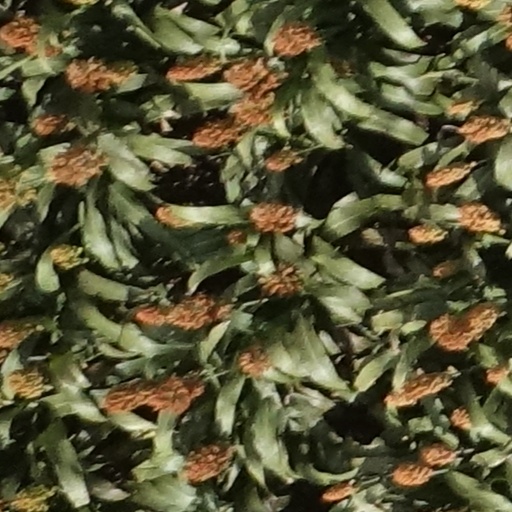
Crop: sorghum